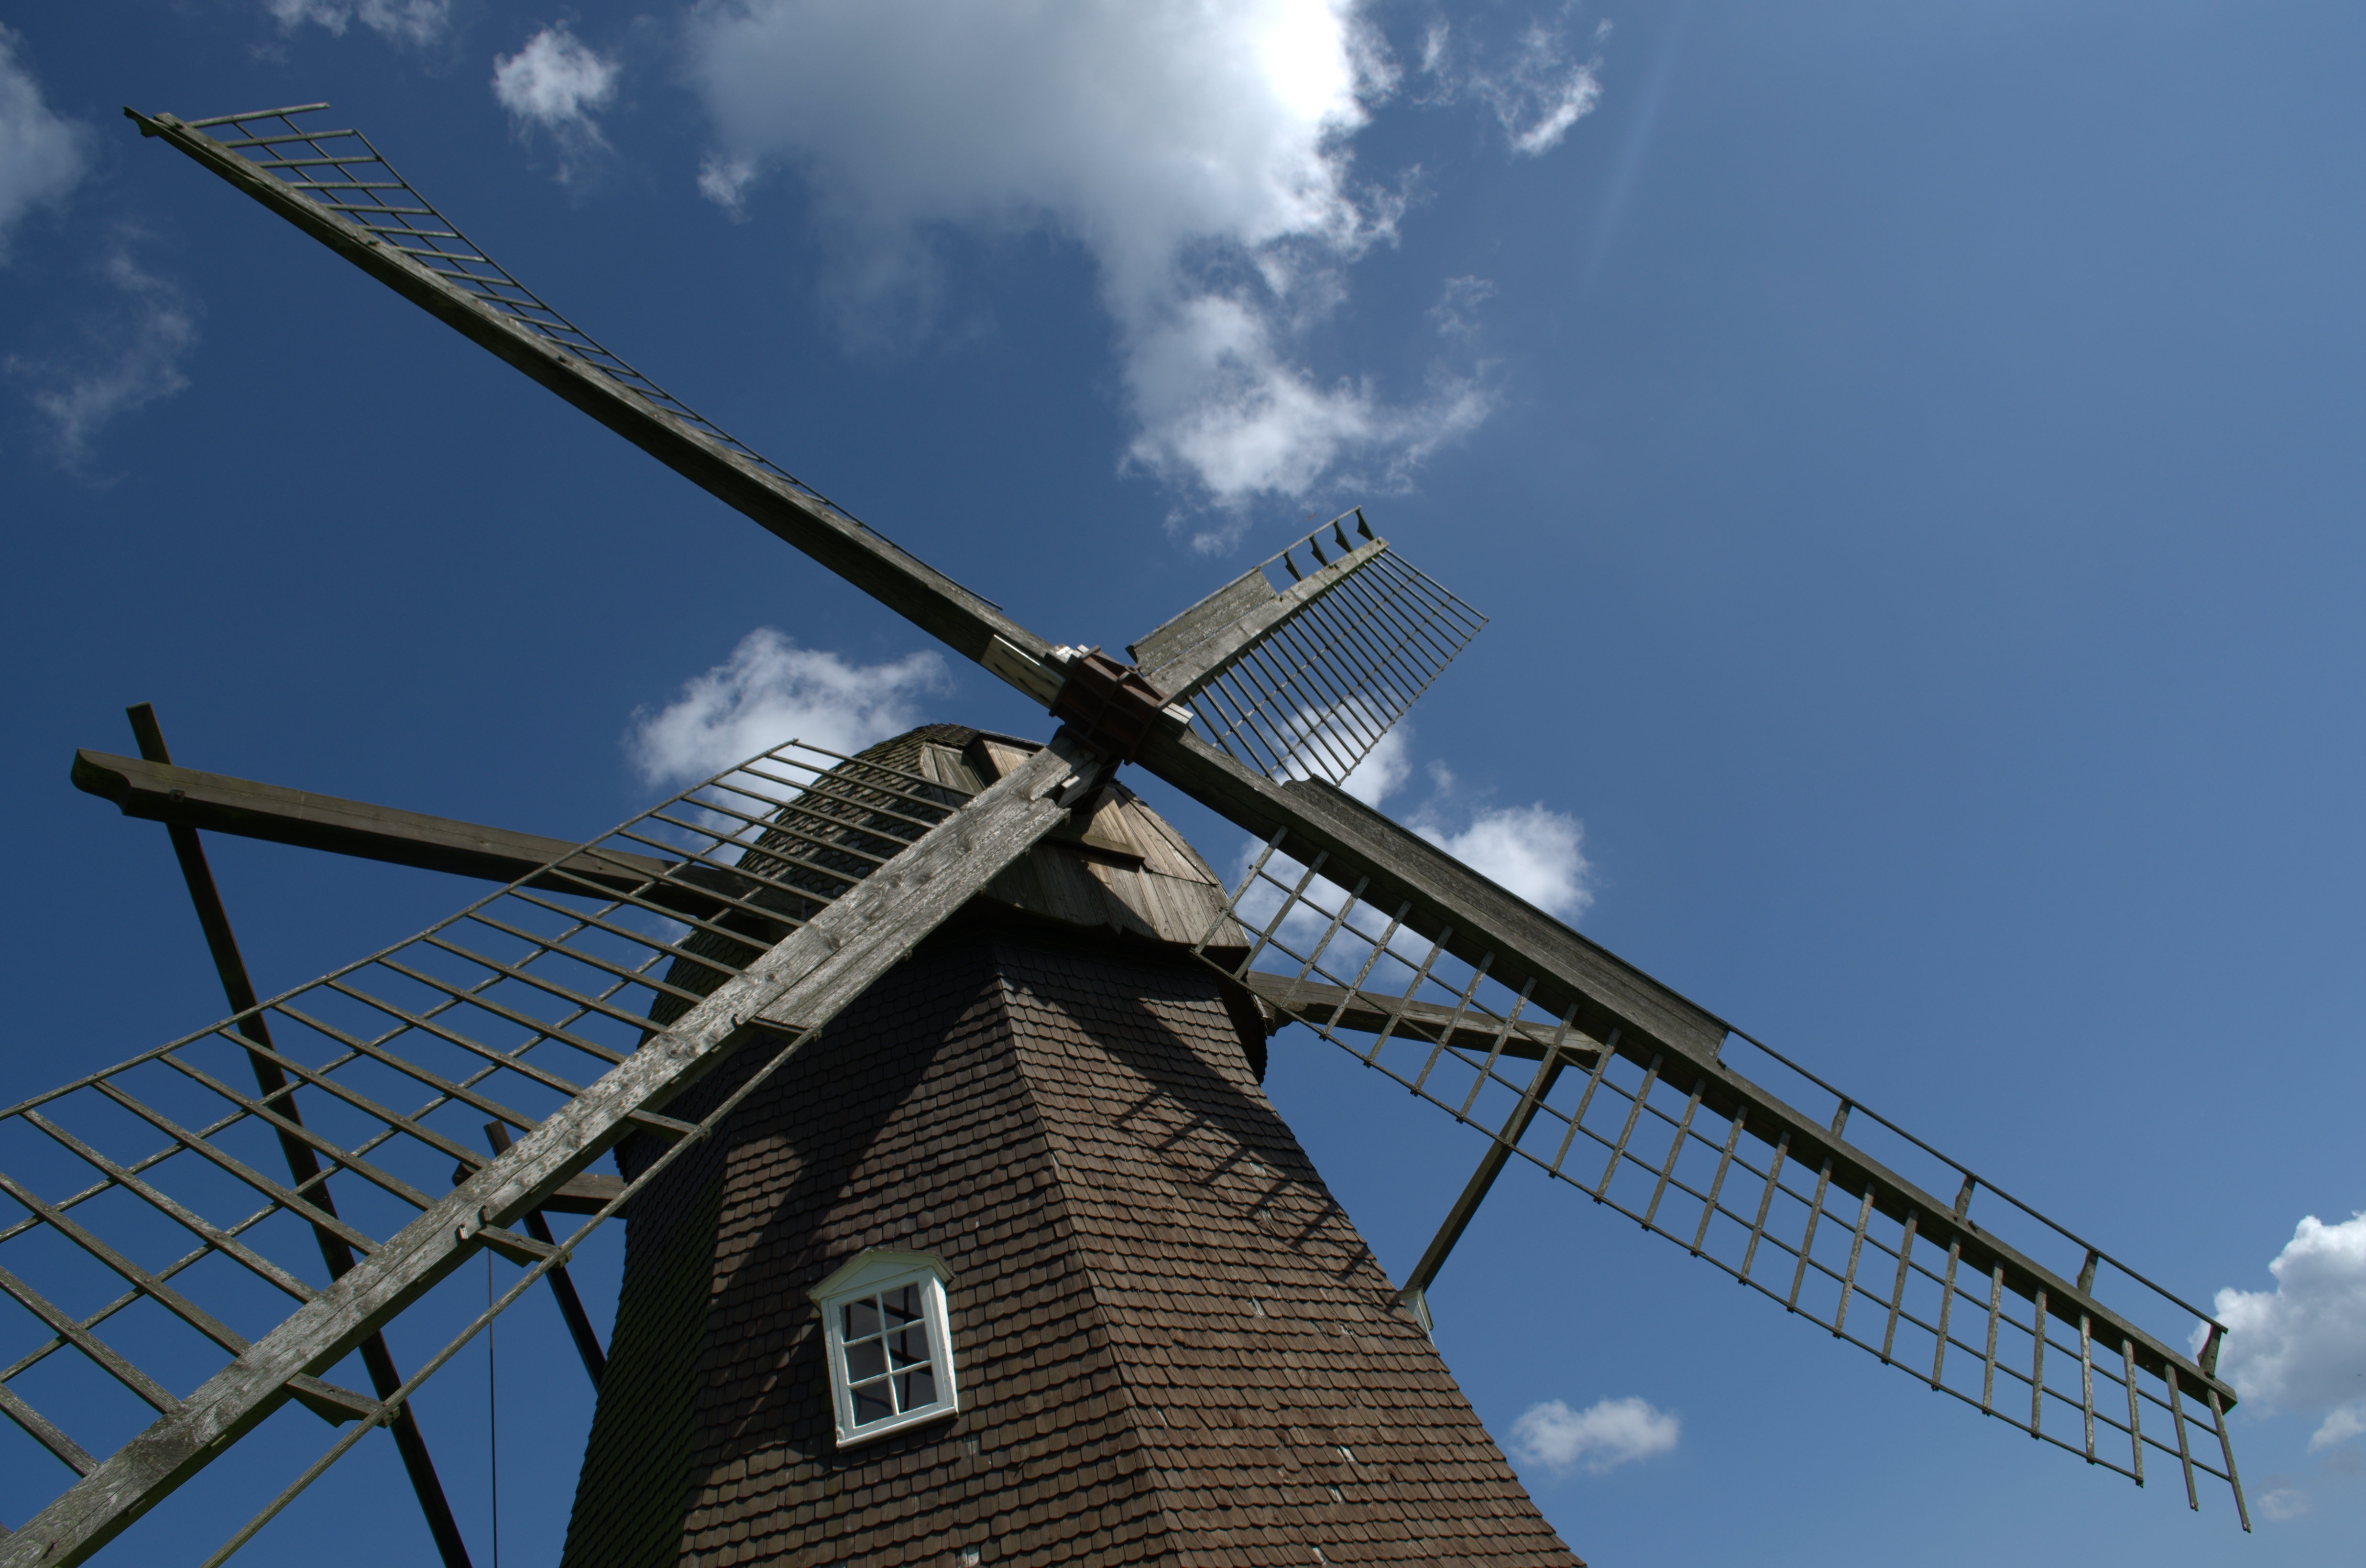
nature, wing, sky, wood, windmill, wind, building, mast, machine, blue, electricity, energy, clouds, mill, beautiful, turn, mood